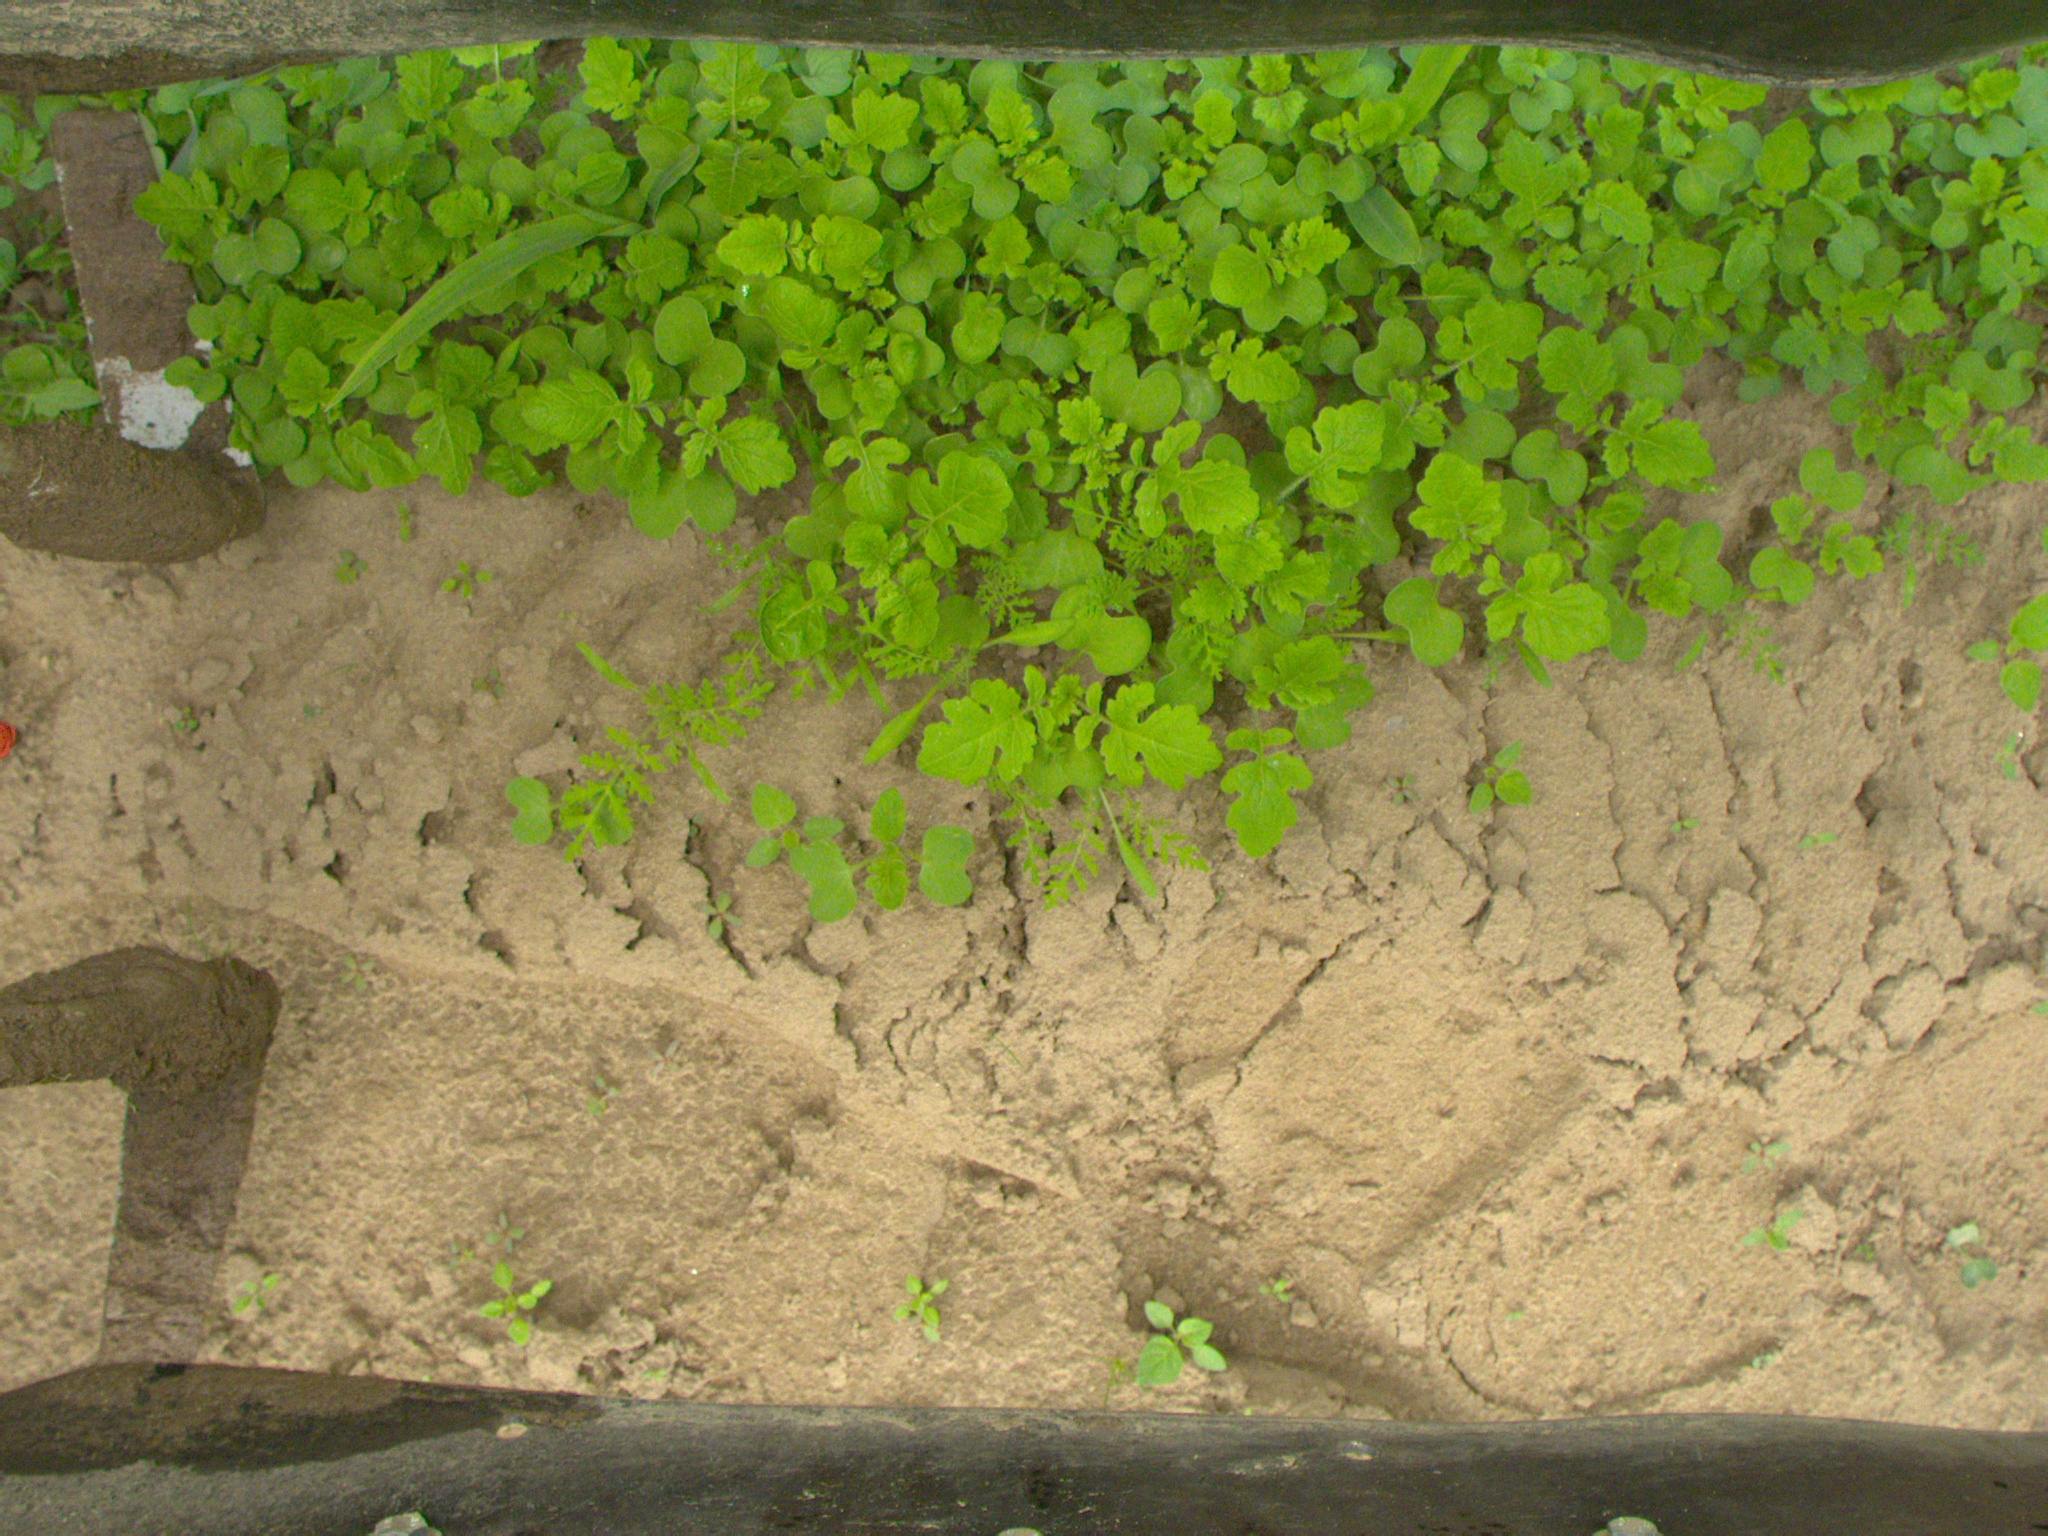
Crop: maize
Objects: maize, maize, stem_maize, stem_maize